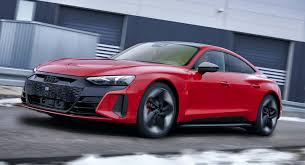
Label: noambulance